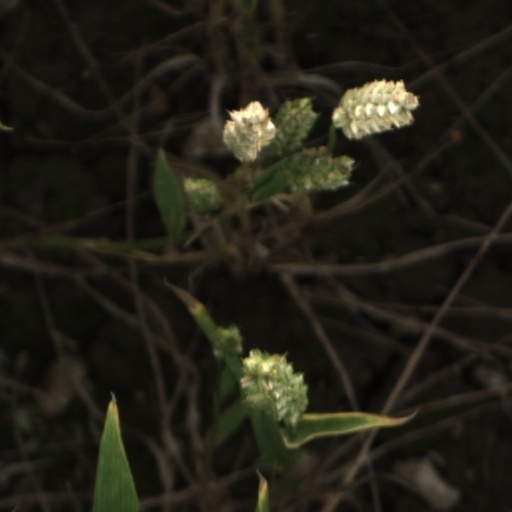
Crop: wheat